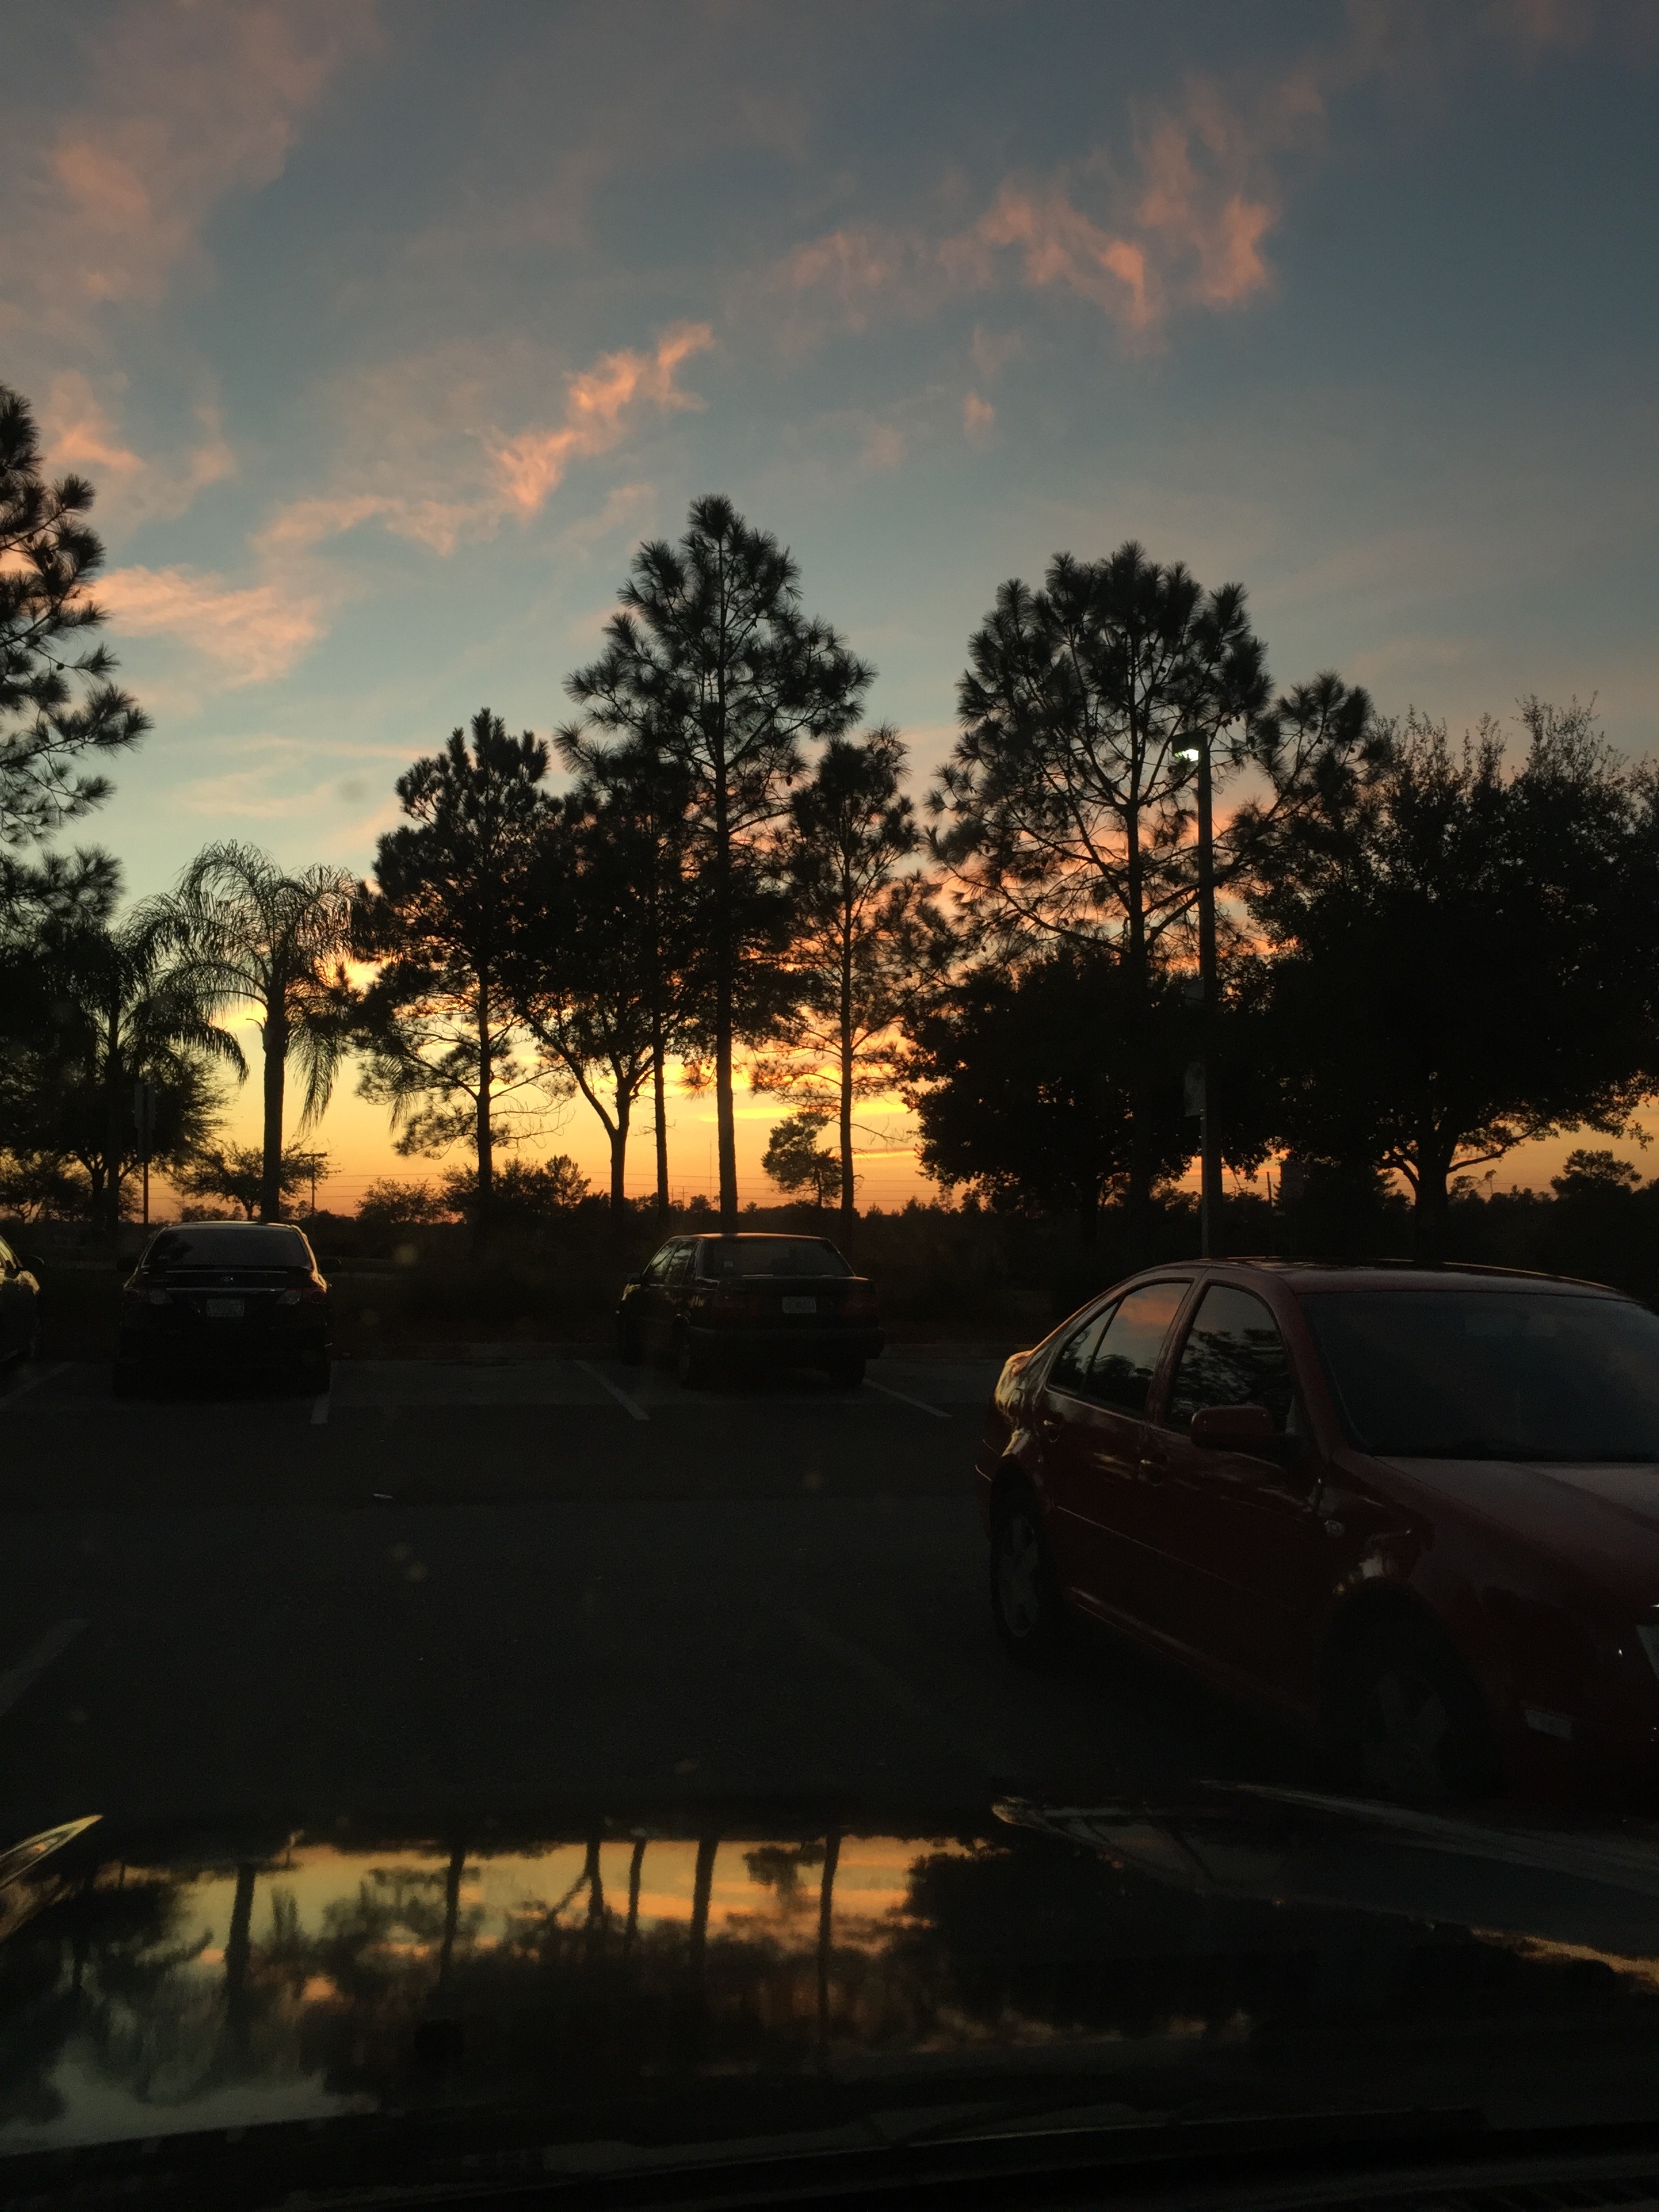
tree, cloud, sky, sunrise, sunset, night, sunlight, morning, dawn, dusk, evening, reflection, woody plant, arecales